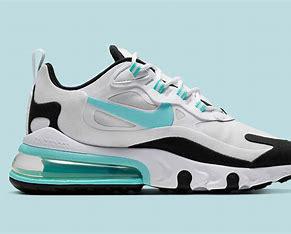
Brand: Nike
Model: Air Max 270 React